Derrick Shelby

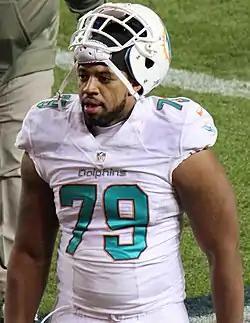
Shelby with the Miami Dolphins in 2014

Derrick Shelby (born March 4, 1989) is an American former professional football player who was a defensive end in the National Football League (NFL). He was signed by the Miami Dolphins after going undrafted in 2012. He played college football for the Utah Utes.